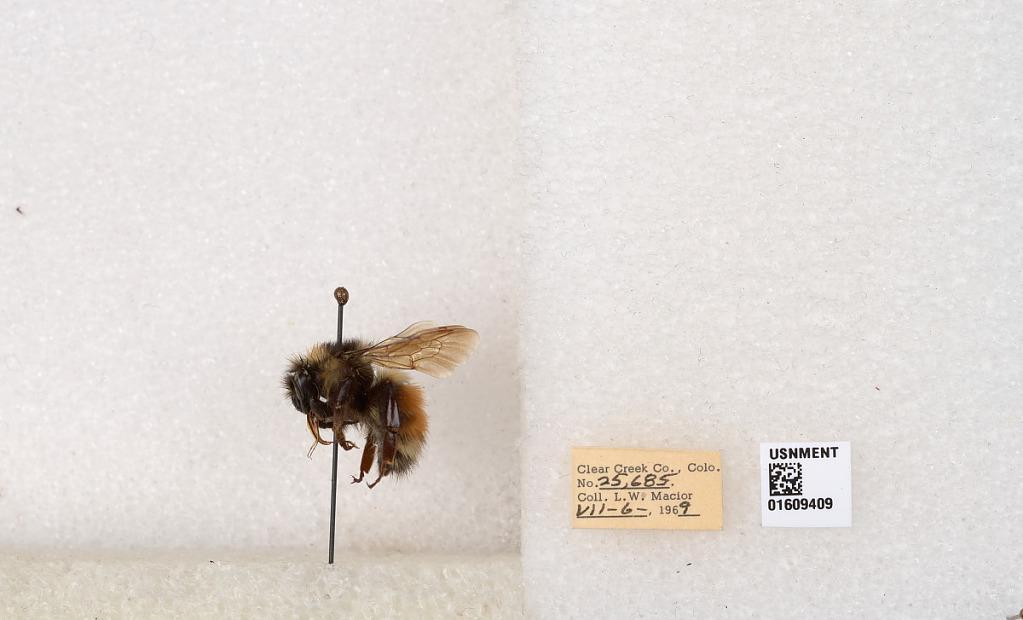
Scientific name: Bombus (Pyrobombus) sylvicola Kirby
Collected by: L. Macior
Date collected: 1969-7-6
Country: United States
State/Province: Colorado
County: Clear Creek
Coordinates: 39.6856, -105.645